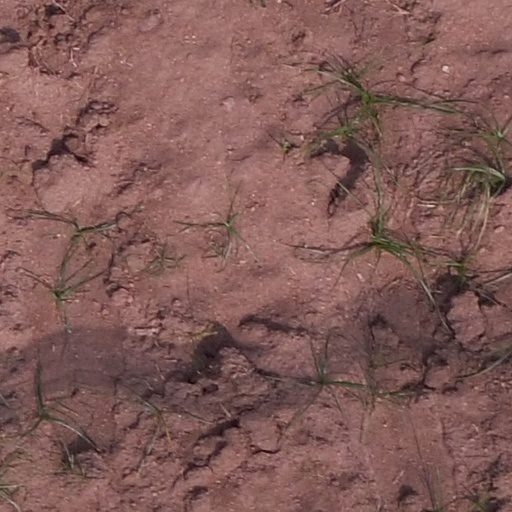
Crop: maize; corn